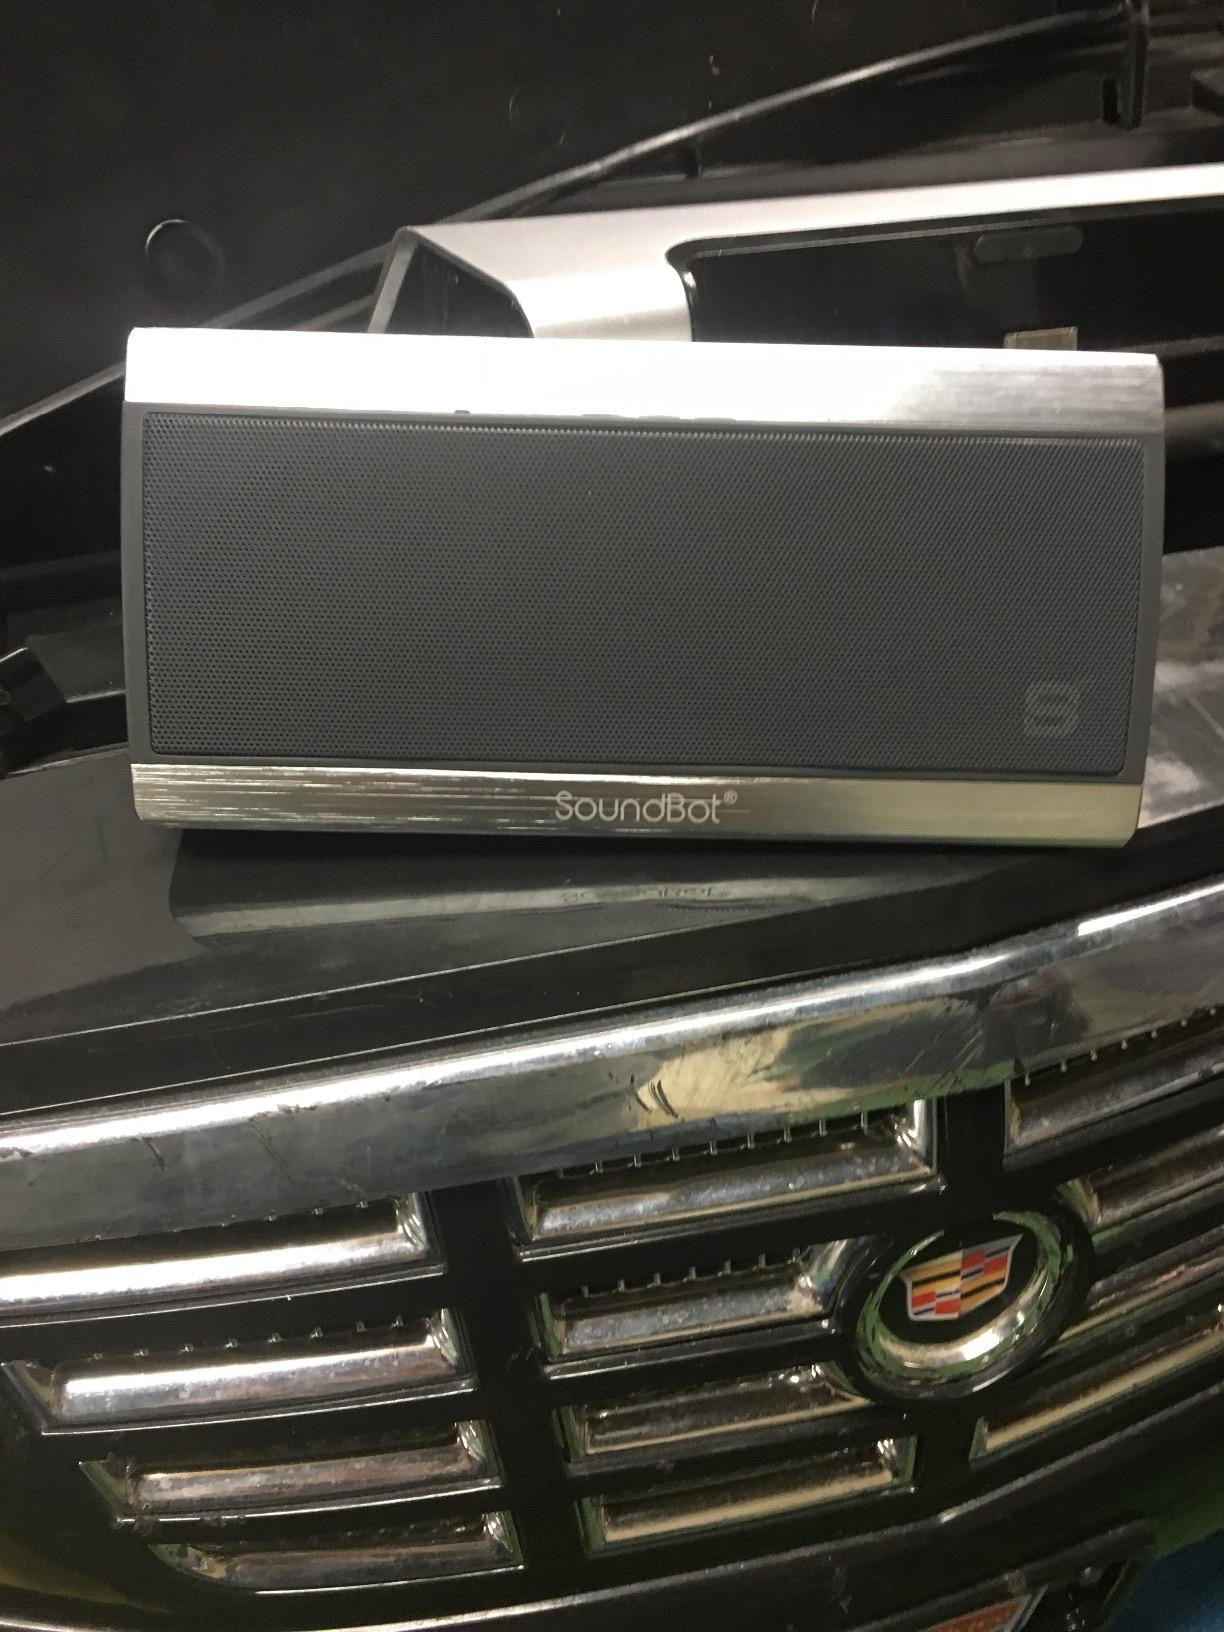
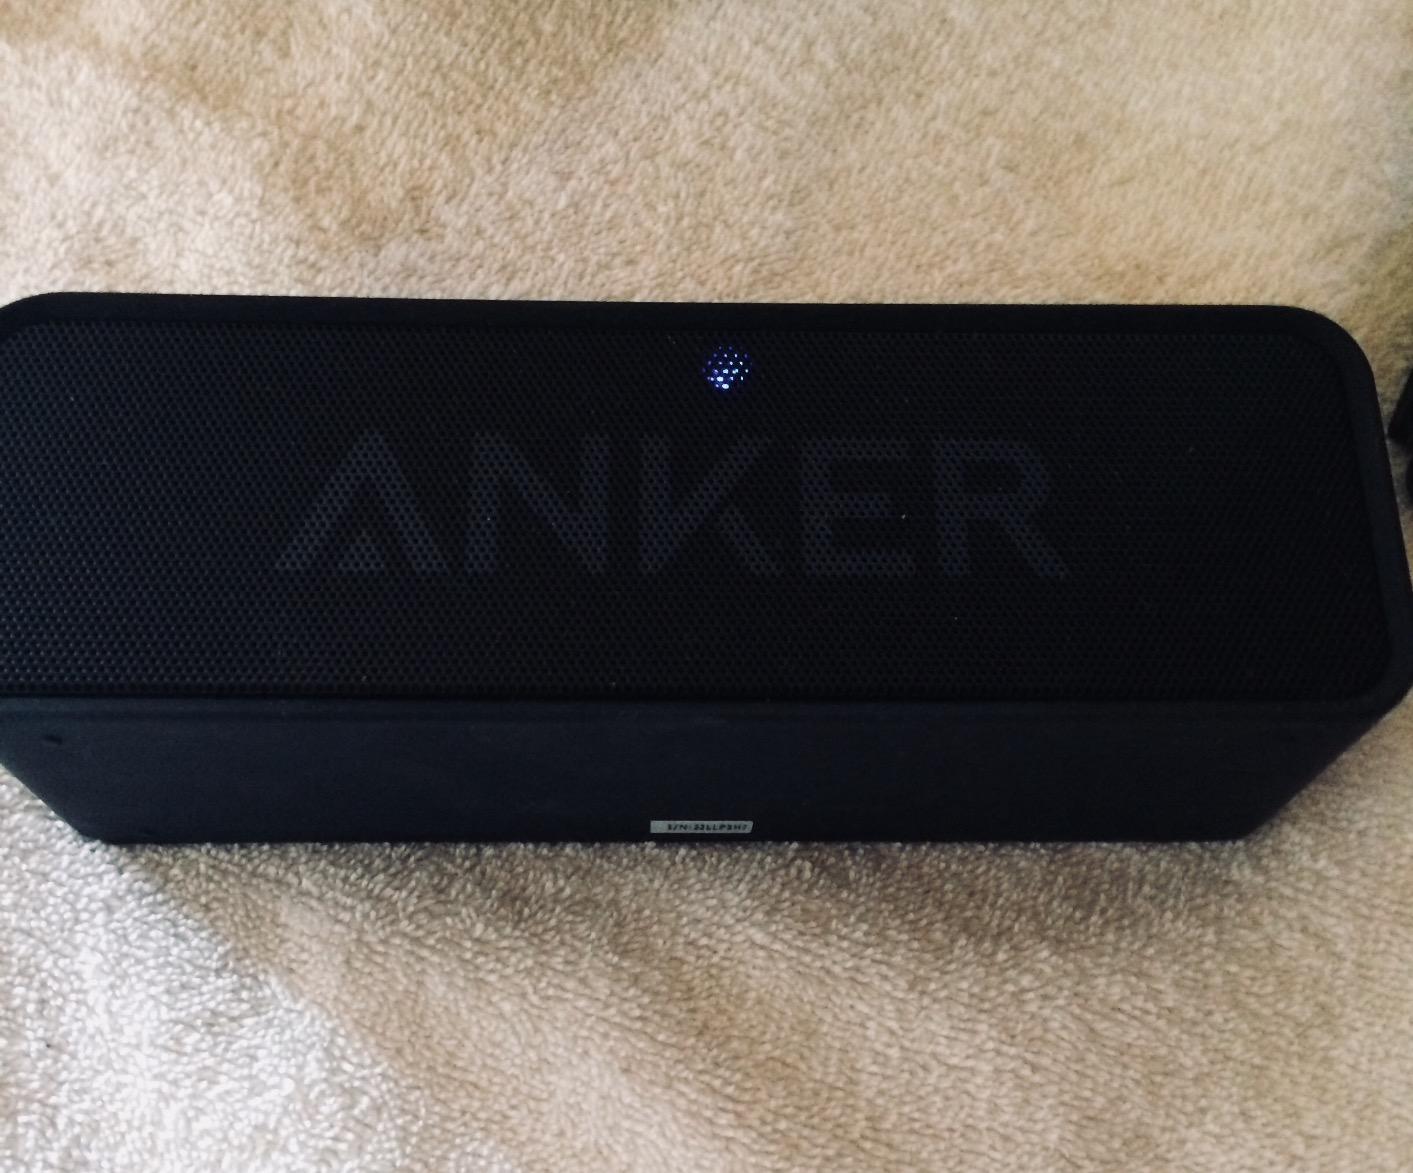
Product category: speaker
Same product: no